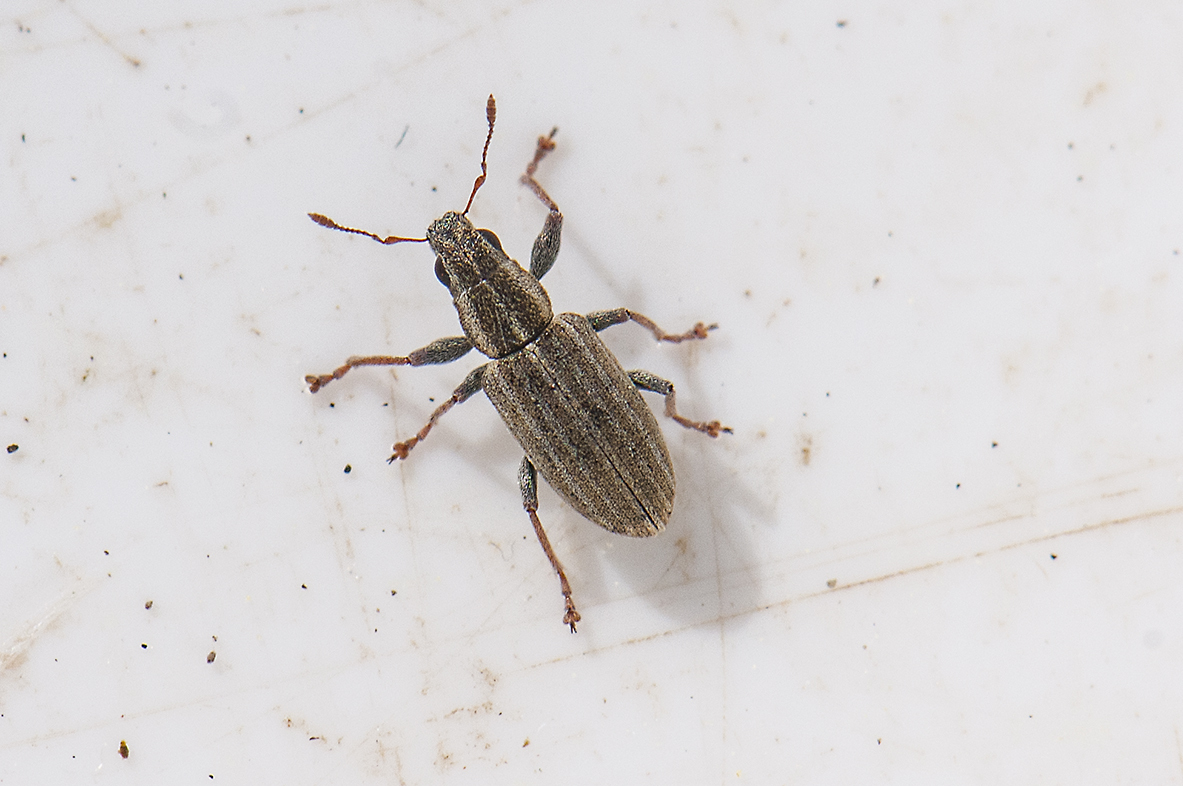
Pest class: pea_leaf_weevil